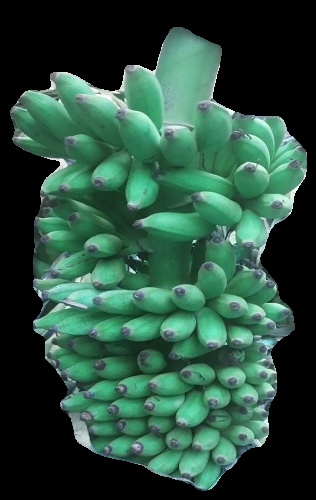
Variety: elakki-bale
Grade: grade1